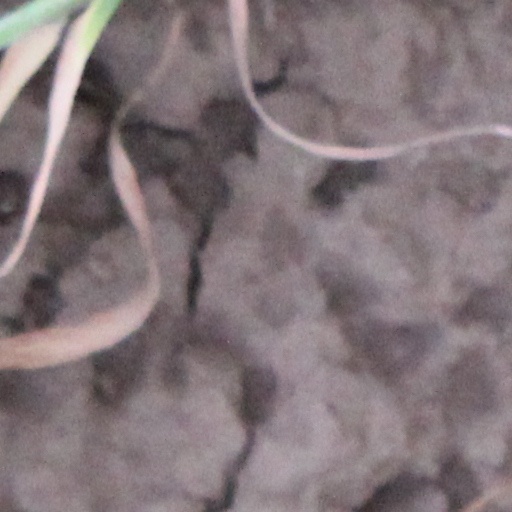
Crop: wheat